Call Boy (horse)

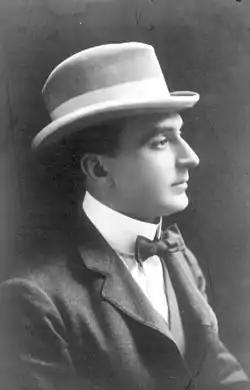
Frank Curzon, Call Boy's owner and breeder c. 1900

On his three-year-old debut Call Boy started favourite for the 2000 Guineas at Newmarket, despite the fact that he was "evidently backward in condition", but was beaten a short head by Adam's Apple. In the days before the photo finish was introduced results were decided solely by the judge, and on this occasion there were some who felt that Call Boy had been unlucky not to have been given at least a share of the prize. On his next start, Call Boy was an impressive four length winner of the Newmarket Stakes, over ten furlongs. Although the opposition was moderate, his performance suggested that he would be well suited by longer distances.